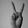
ASL letter: V